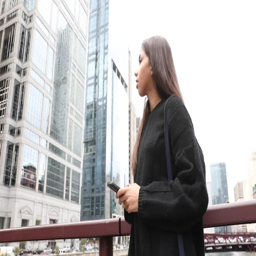
girl texting on the phone in the city .